Darul Aman Palace

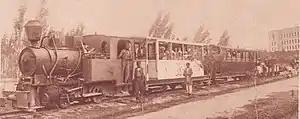
The Kabul–Darulaman Tramway in 1923

The palace is an imposing neoclassical building on a hilltop overlooking a flat, dusty valley in the western part of the Afghan capital. Designed by French architects A. Godard and M. Godard, as well as German architects, it was one of the first buildings in the country to get central heating and running water. The Swedish memoir writer Rora Asim Khan, who lived in Afghanistan with her Afghan husband in 1926–27, describe in her memoirs how she was invited to the palace by Queen Soraya to describe Western lifestyle and customs to the Queen and the King's mother Intended as the seat of a future parliament, the building remained unused and partially complete for many years after religious conservatives under Habibullah Kalakani forced King Amanullah from power in 1929, and halted his reforms. In later years it served as the medical school for Kabul University, as well a warehouse, and the seat of several smaller ministries.